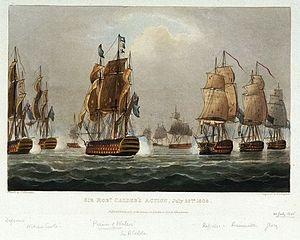
L'Argonauta est un vaisseau de ligne à deux ponts de la marine espagnole, armé de 80 canons. Lancé en 1796 à Ferrol, il assiste à la bataille d'Algésiras en 1801. L'Argonauta participe à la campagne franco-espagnole aux Antilles en 1805, comme vaisseau-amiral de Gravina, et combat en tête à la bataille des Quinze-Vingt. Présent au sein de l'arrière-garde de la flotte combinée à la bataille de Trafalgar, il affronte la colonne de Collingwood, est capturé et coule dans les jours suivants.